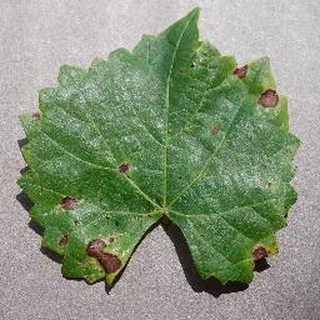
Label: grape_black_rot